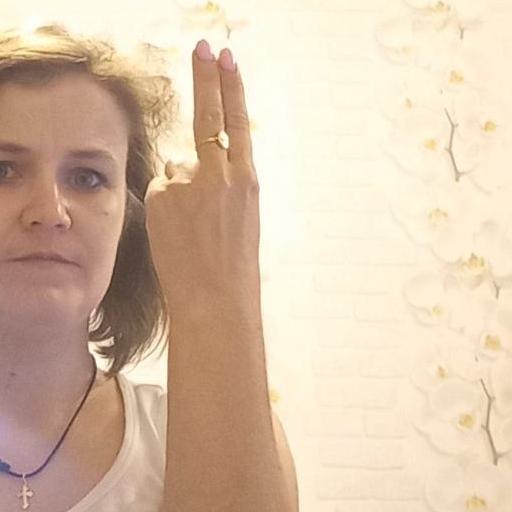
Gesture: two_up_inverted